Urge (drink)

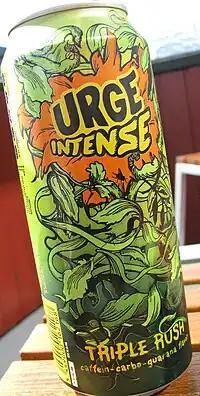
Urge Intense: Energy drink variant

Urge Intense was an energy drink variant of Urge. It was launched in 2009 in association with the Facebook group that pressured Coca-Cola to relaunch the 1.5L bottles. Much like with many other energy drinks like Burn and Monster Energy, Urge Intense Triple Rush came in 0.5L cans and has a high caffeine content of 32 mg per 100 mL.